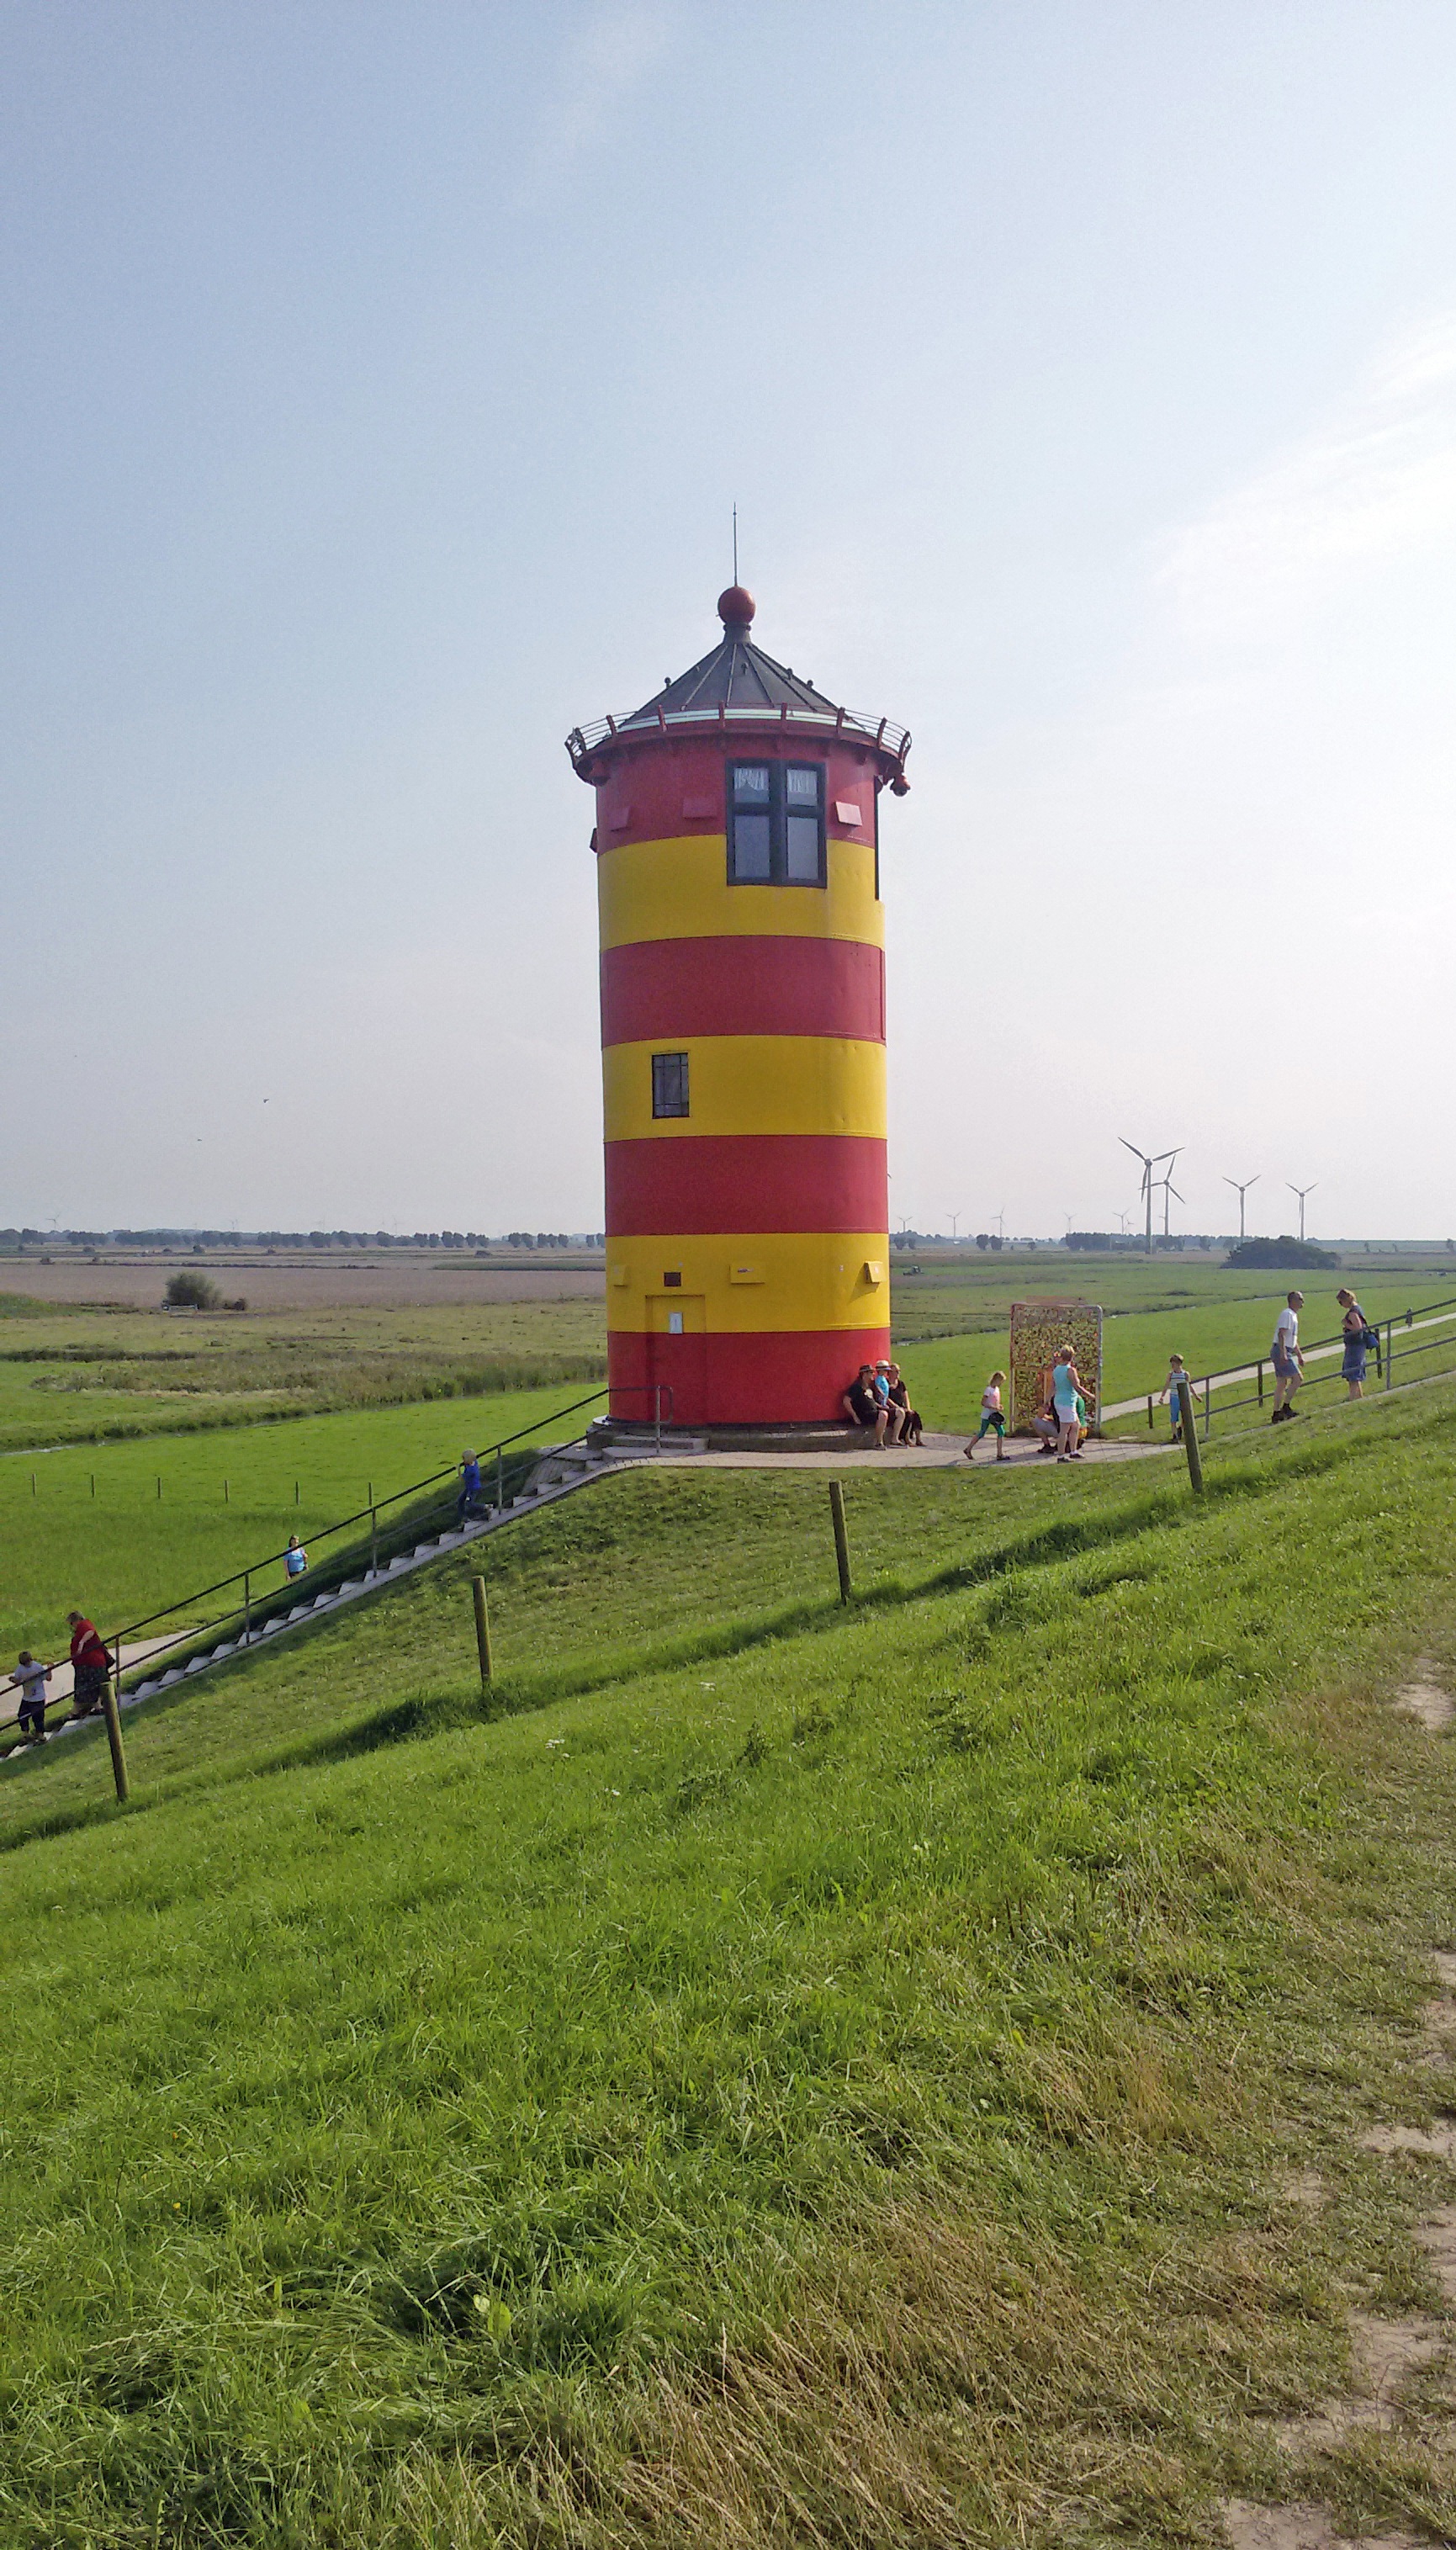
sea, coast, lighthouse, sky, tower, holiday, north sea, northern germany, east frisia, rural area, dike, greetsiel